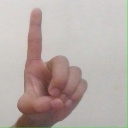
अक्षर: ड